Kutenai

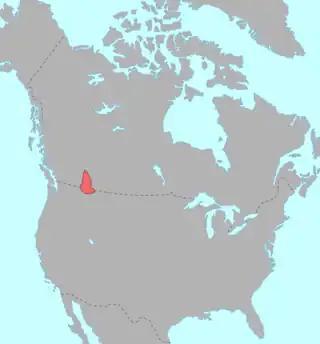
Ktunaxa

The Kutenai, also known as the Ktunaxa, Ksanka, Kootenay (in Canada) and Kootenai (in the United States), are an indigenous people of Canada and the United States. Kutenai bands live in southeastern British Columbia, northern Idaho, and western Montana. The Kutenai language is a language isolate, thus unrelated to the languages of neighboring peoples or any other known language.